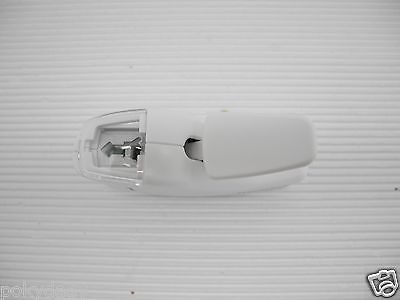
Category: stapler